Sergey Lavrov

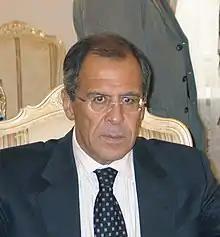
Sergey Lavrov in Moscow, 17 September 2004

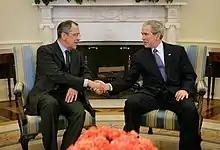
Lavrov Meets with President George W. Bush in the Oval Office of the White House, 7 March 2006

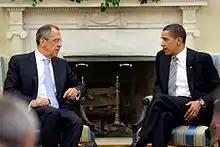
Lavrov Meets with President Barack Obama in the Oval Office of the White House, 7 May 2009

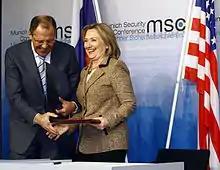
Lavrov with US Secretary of State Hillary Clinton, Munich, Germany, on 5 February 2011

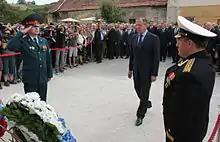
Lavrov in Maribor, Slovenia, 8 July 2014 during the opening ceremony for a museum commemorating the Soviet soldiers who died in Nazi captivity

On 9 March 2004, President Vladimir Putin appointed Lavrov to the post of minister of foreign affairs. He succeeded Igor Ivanov in the post.